Fliegerführer Atlantik

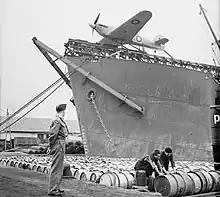
The Hawker Sea Hurricane "W9182" on the catapult of a CAM ship

On 4 February 1937 Göring invited Raeder to a private conference with the aim of sidelining the proposals. At the meeting, held on 11 March, Raeder handed Göring a detailed memorandum asking for naval aviation to be seconded, permanently, to the navy as it was in the best position to understand naval–air requirements. Raeder found support from the commander-in-chief of the "Wehrmacht" (German armed forces) Werner von Blomberg. Blomberg summarily confirmed the current proposals but the meeting did not completely resolve the question over which service should be responsible for aerial operations at sea, with aircraft carrier forces a future consideration. The naval staff recognised the defective proposal and complained again at the absence of a clear resolution. On 10 March a new conference was organised with Albert Kesselring, Oberkommando der Luftwaffe Chief of the General Staff and Göring on 1 April and 10 May without result. Göring perceived Blomberg's and Raeder's proposals as power-grabbing and he refused to commit air units to naval command during specific operations. Perhaps exasperated and defeated, Raeder noted on 20 May 1937, "Commander in Chief, Navy has decided that the demand of command by the Navy over all Naval Air units shall not be voiced." Raeder noted that Göring would probably never agree to dividing his service.